Farabundo Martí National Liberation Front

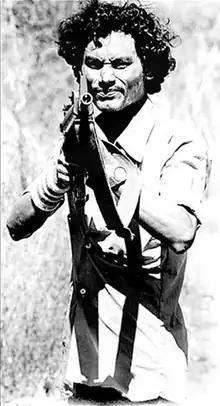
A Farabundo Martí National Liberation Front (FMLN) soldier takes aim during a wartime “road advisory” near Suchitoto, El Salvador (1984).

On 10 October 1980, the four organizations formed the Frente Farabundo Martí de Liberación Nacional (FMLN), taking the name of Farabundo Martí, the peasant leader during the 1932 Salvadoran peasant massacre. In December 1980, the Salvadoran branch of the broke away from its central organization and affiliated itself to FMLN. Thus the FMLN was composed of the following organizations at the time of the peace accords in 1992 (listed in the order of size):